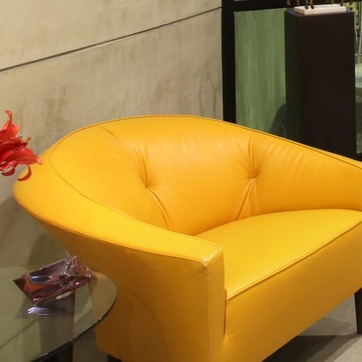
Material: leather